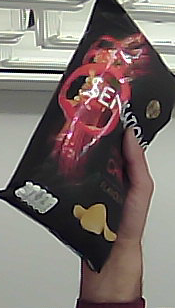
Product: lays_chill